Passaic River Flood Tunnel

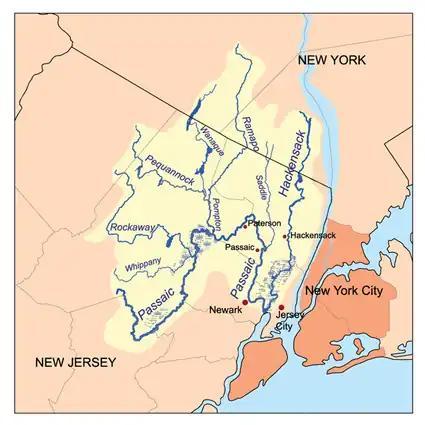
The course, watershed, and tributaries of the Passaic and area of prehistoric Lake Passaic, where flooding occurs regularly

The Passaic River Flood Tunnel idea has its origins in the federally appointed Flood District Commission that existed from 1902 through 1936, and was assigned the task of formulating plans to alleviate persistent flooding in the Passaic River Basin.